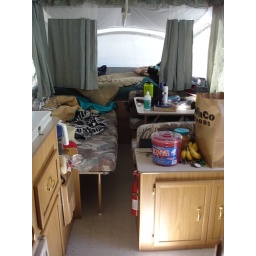
The dining area, couch (still in bed form for my sister), and the far sleeping area.